Battle of Ismailia

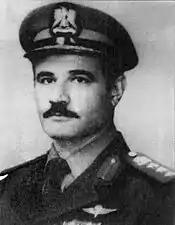
Osama Ibrahim, commander of the 139th "Sa'iqa" Group.

Starting at sunrise on October 20, the Israeli Air Force launched aerial attacks for the duration of the day, targeting Ismailia, the nearby al-Galaa' army base, and Jebel Mariam. Close air support was also provided to advancing ground forces. Israeli aircraft employed ordnance fitted with time fuses, as well as napalm to demoralize Egyptian troops. Shazly left Ismailia that evening, returning to Cairo where he presented a grim evaluation of the military situation to GHQ. His recommendation to withdraw armored forces to counter the Israeli threat on the west bank created a serious command crisis, and ultimately no withdrawal took place.